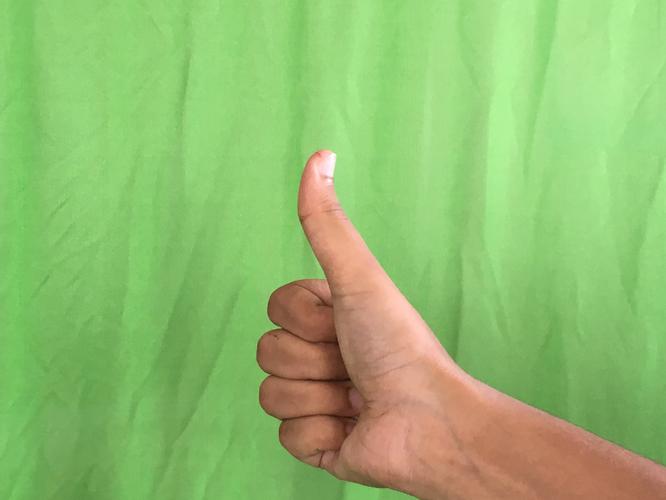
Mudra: Sikharam
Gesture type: single_hand